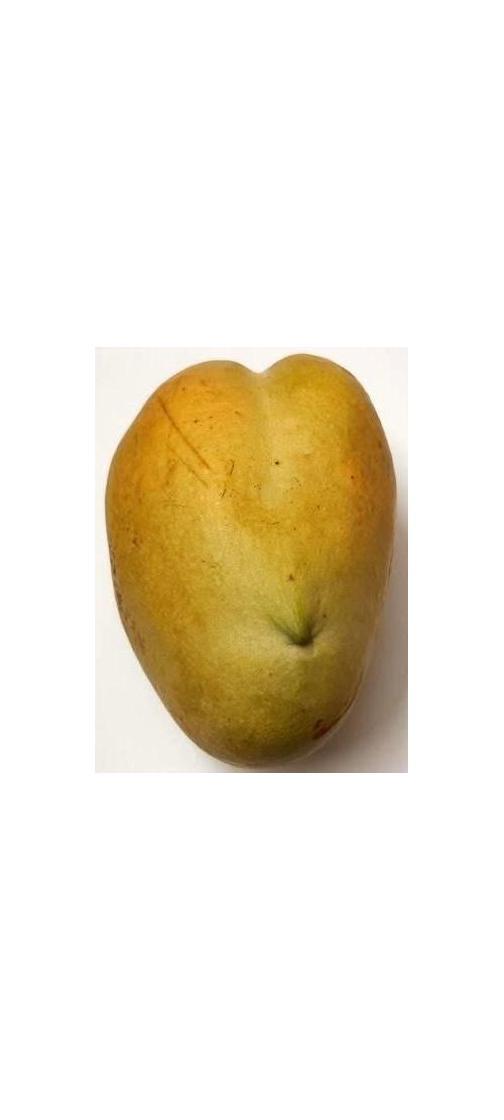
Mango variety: Bari-11